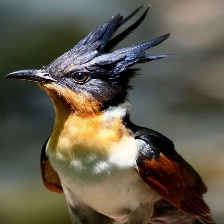
Species: CHESTNUT WINGED CUCKOO
Scientific name:  CLAMATOR COROMANDUS